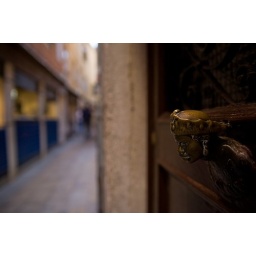
A detail of a door in a typical street of Venice (Italy)